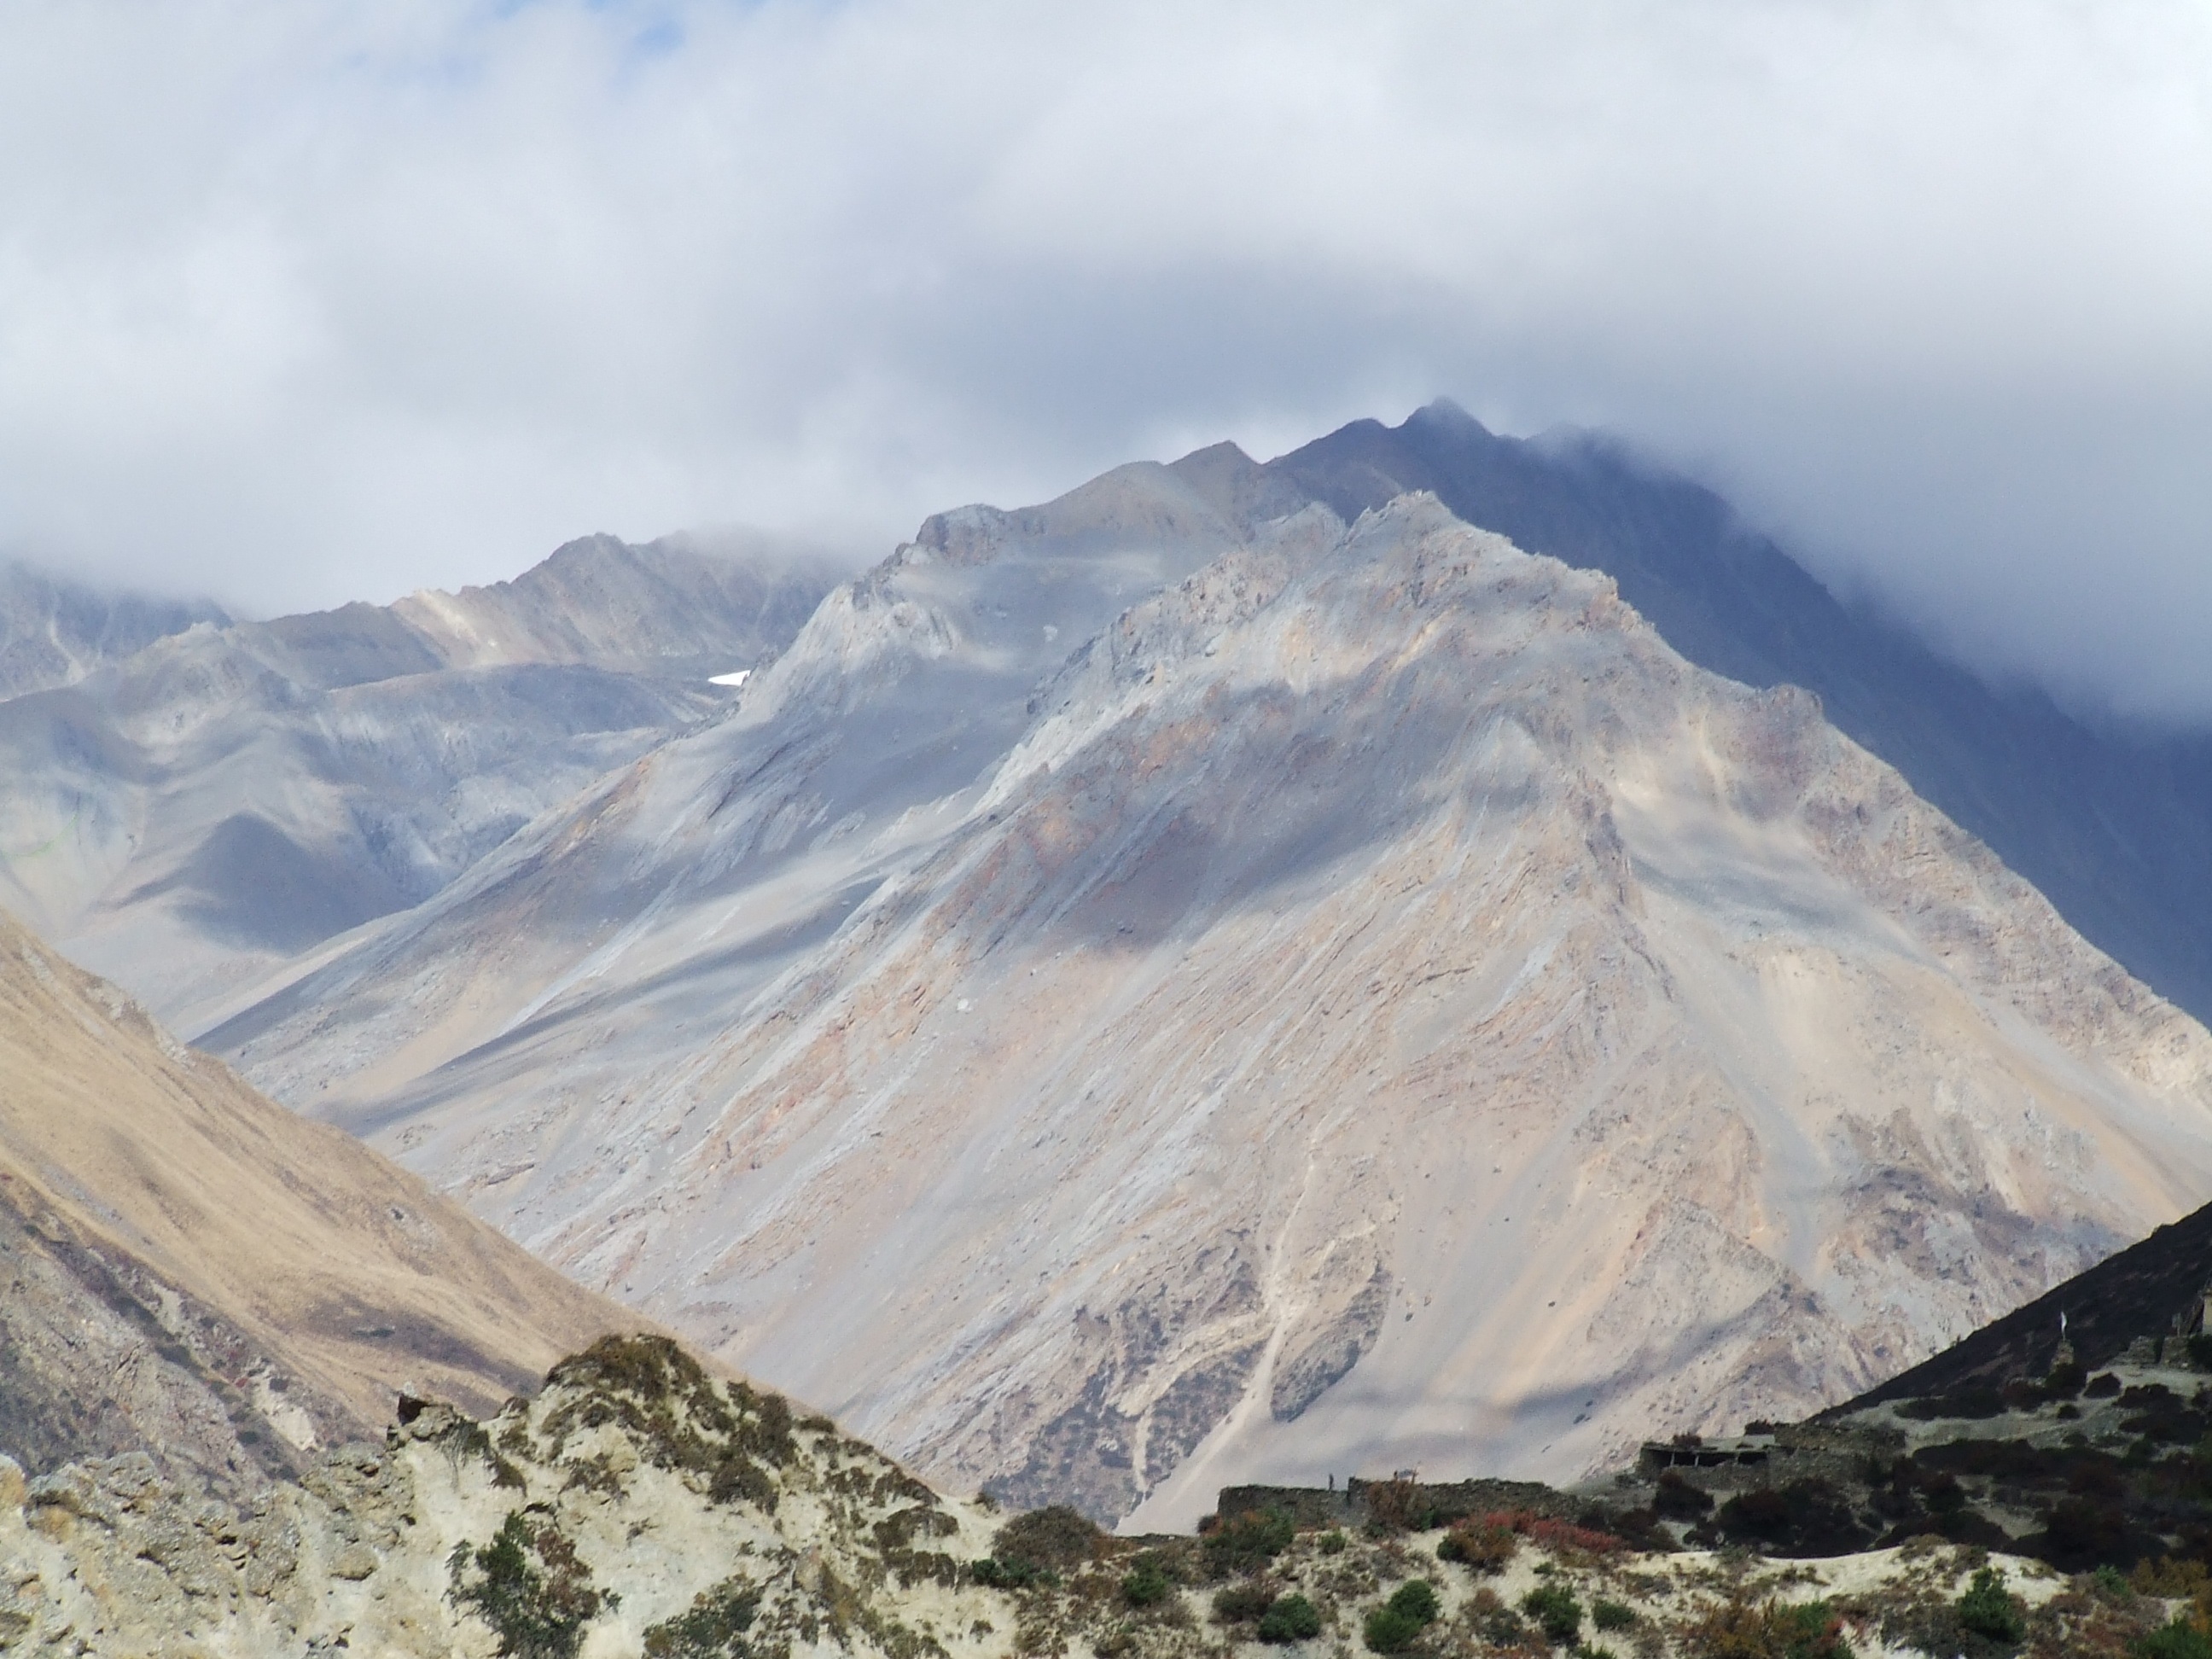
landscape, nature, wilderness, mountain, snow, adventure, mountain range, highland, ridge, summit, nepal, mountains, alps, plateau, fell, cirque, himalayan, landform, stratovolcano, mountain pass, geographical feature, mountainous landforms